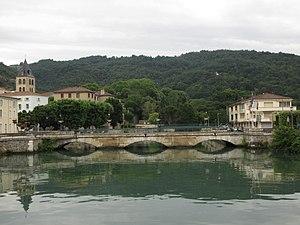
Saint-Vallier est une commune française située au bord du Rhône, dans le nord du département de la Drôme en région Auvergne-Rhône-Alpes.